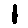
Label: 1